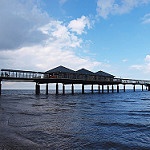
Scene: Outdoor